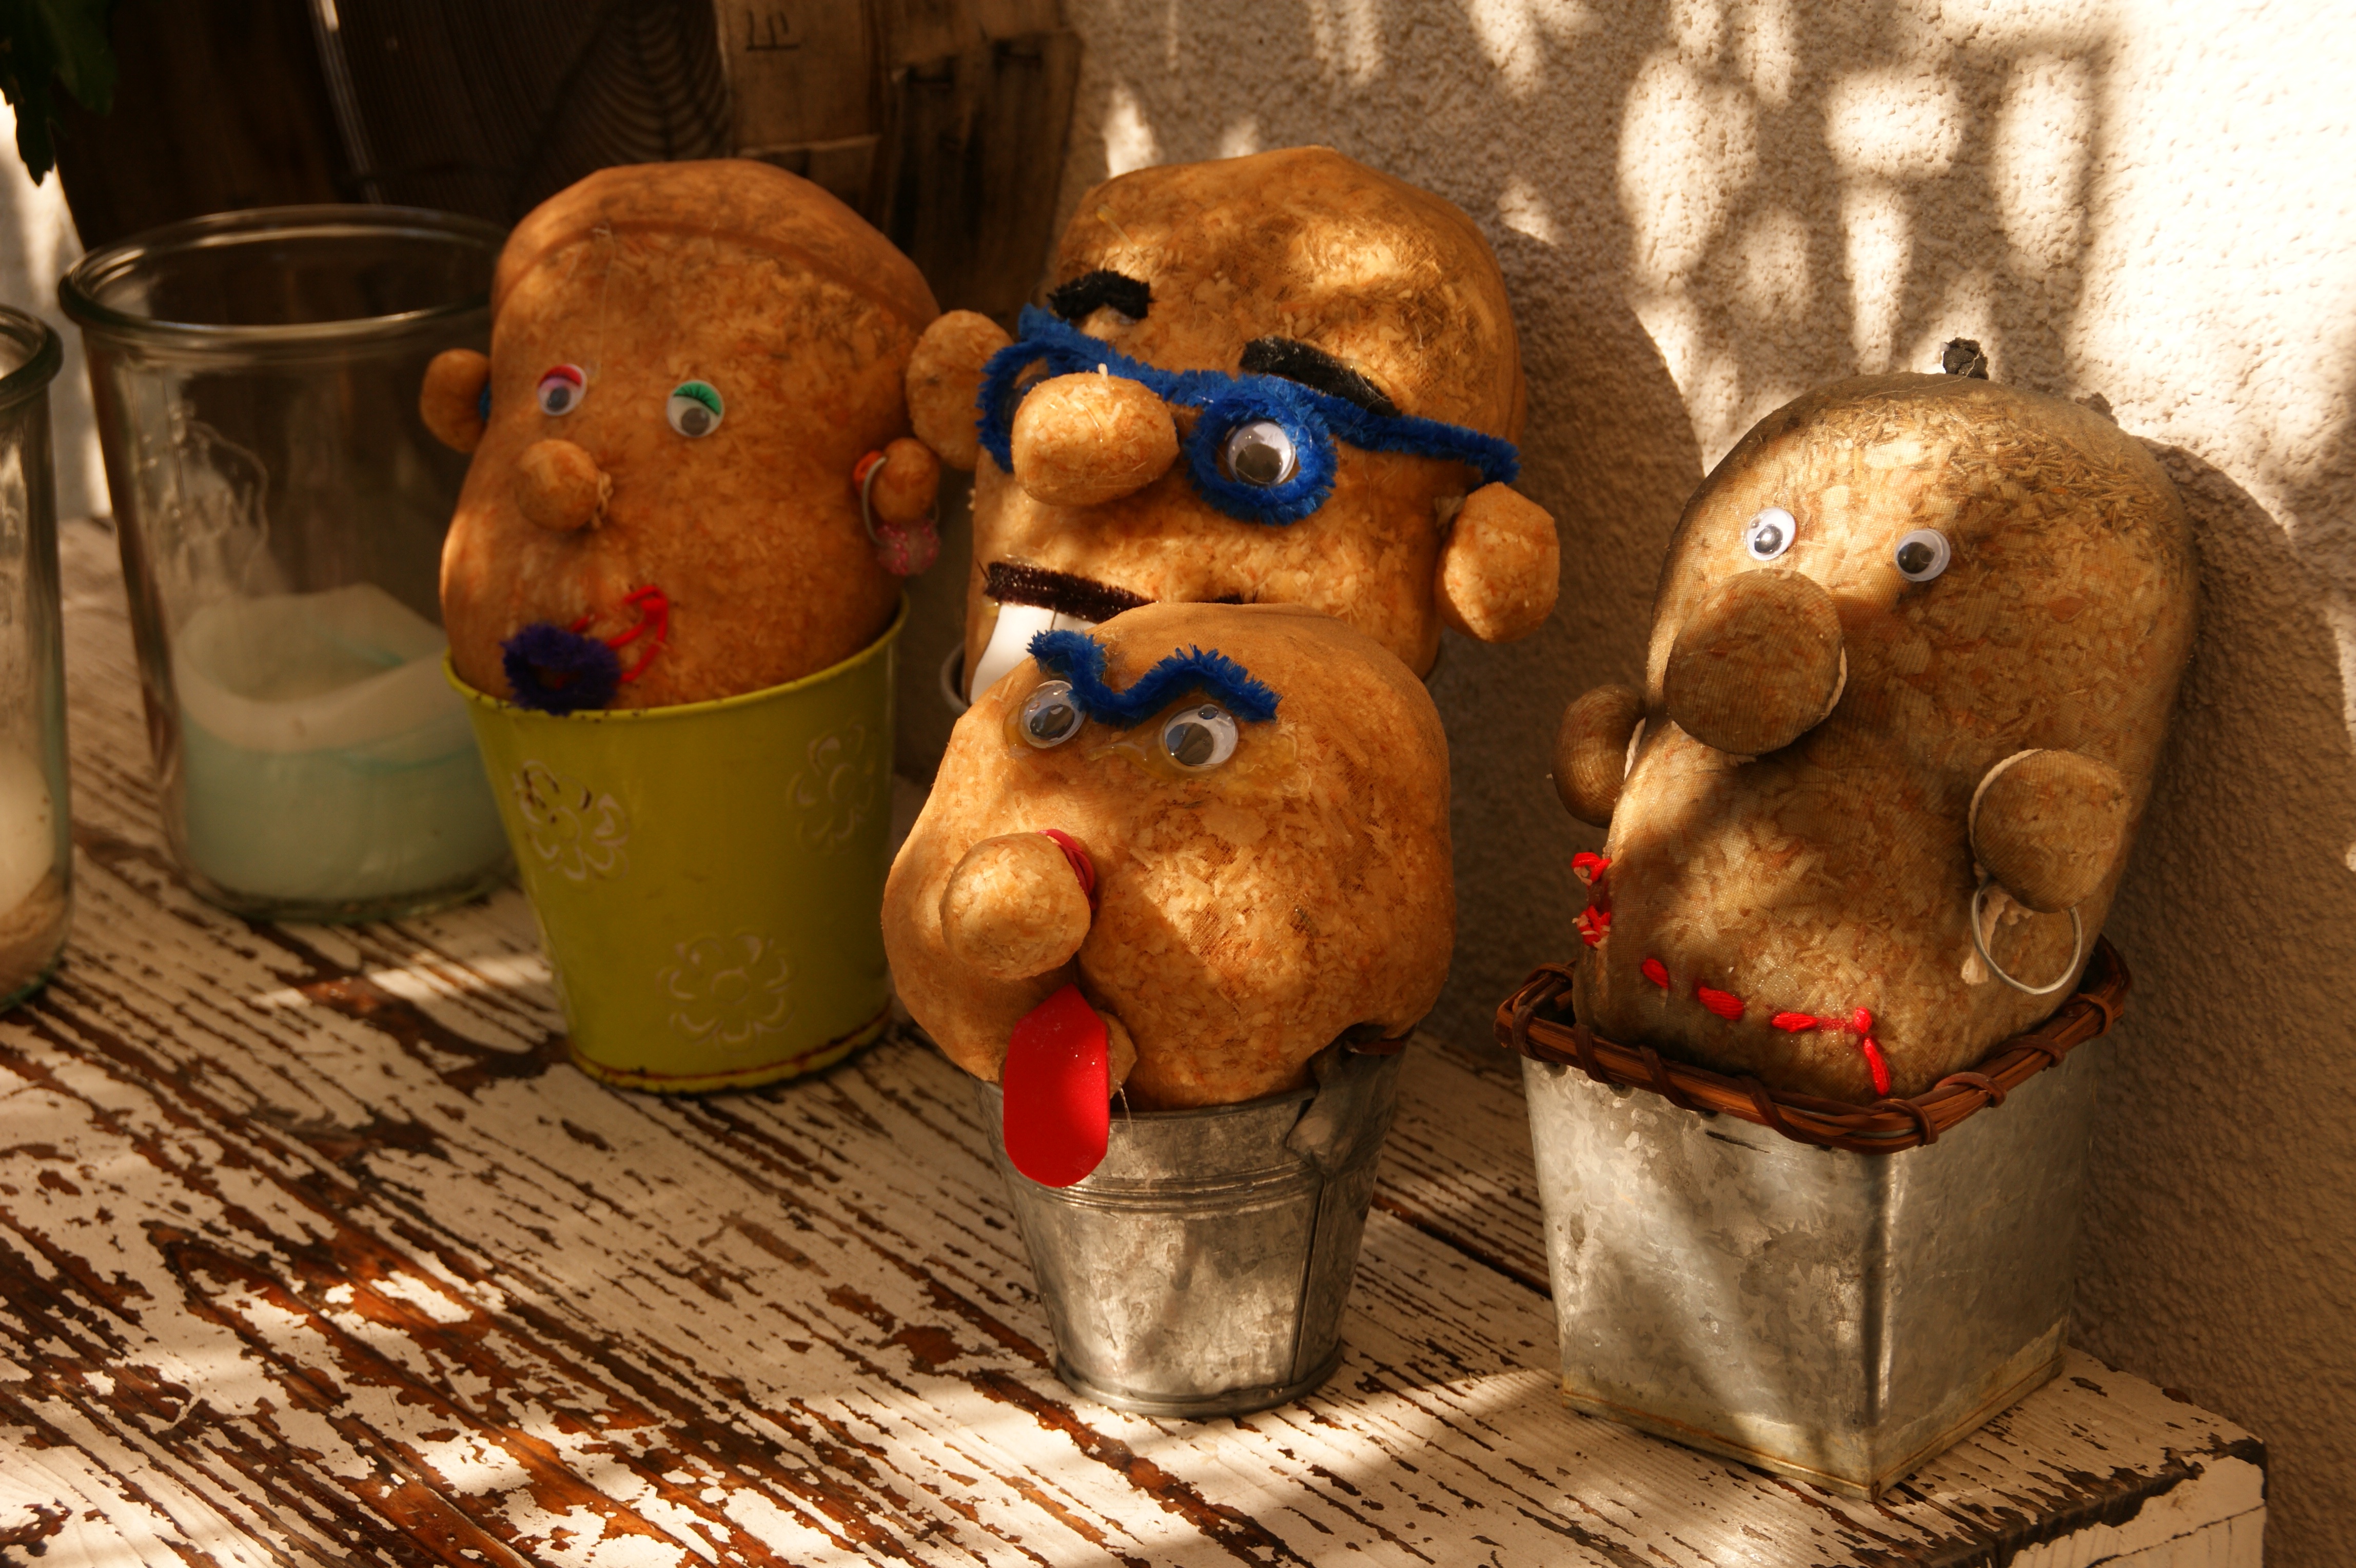
cute, red, color, toy, teddy bear, funny, faces, heads, stuffed toy, cartoons, grass head